Indonesians in Japan

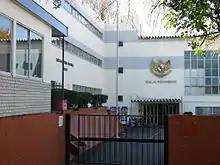
Tokyo Republic of Indonesia School

Some Indonesians in Japan run used car export businesses. This trend was believed to have begun in the late 1970s, when one Indonesian working in Japan sent a car back to his homeland. The potential for doing business in used cars also attracted more Indonesians to come to Japan in the 1990s.